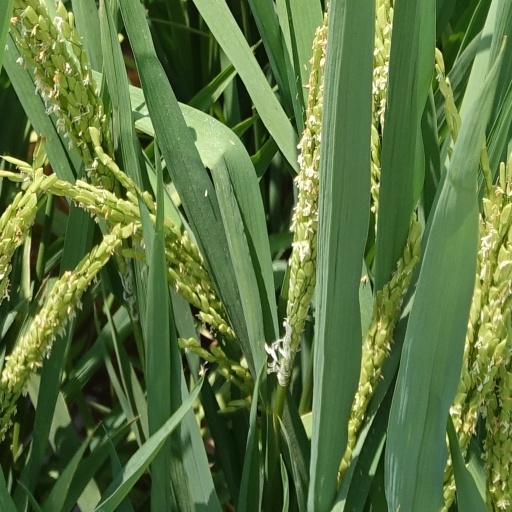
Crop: rice